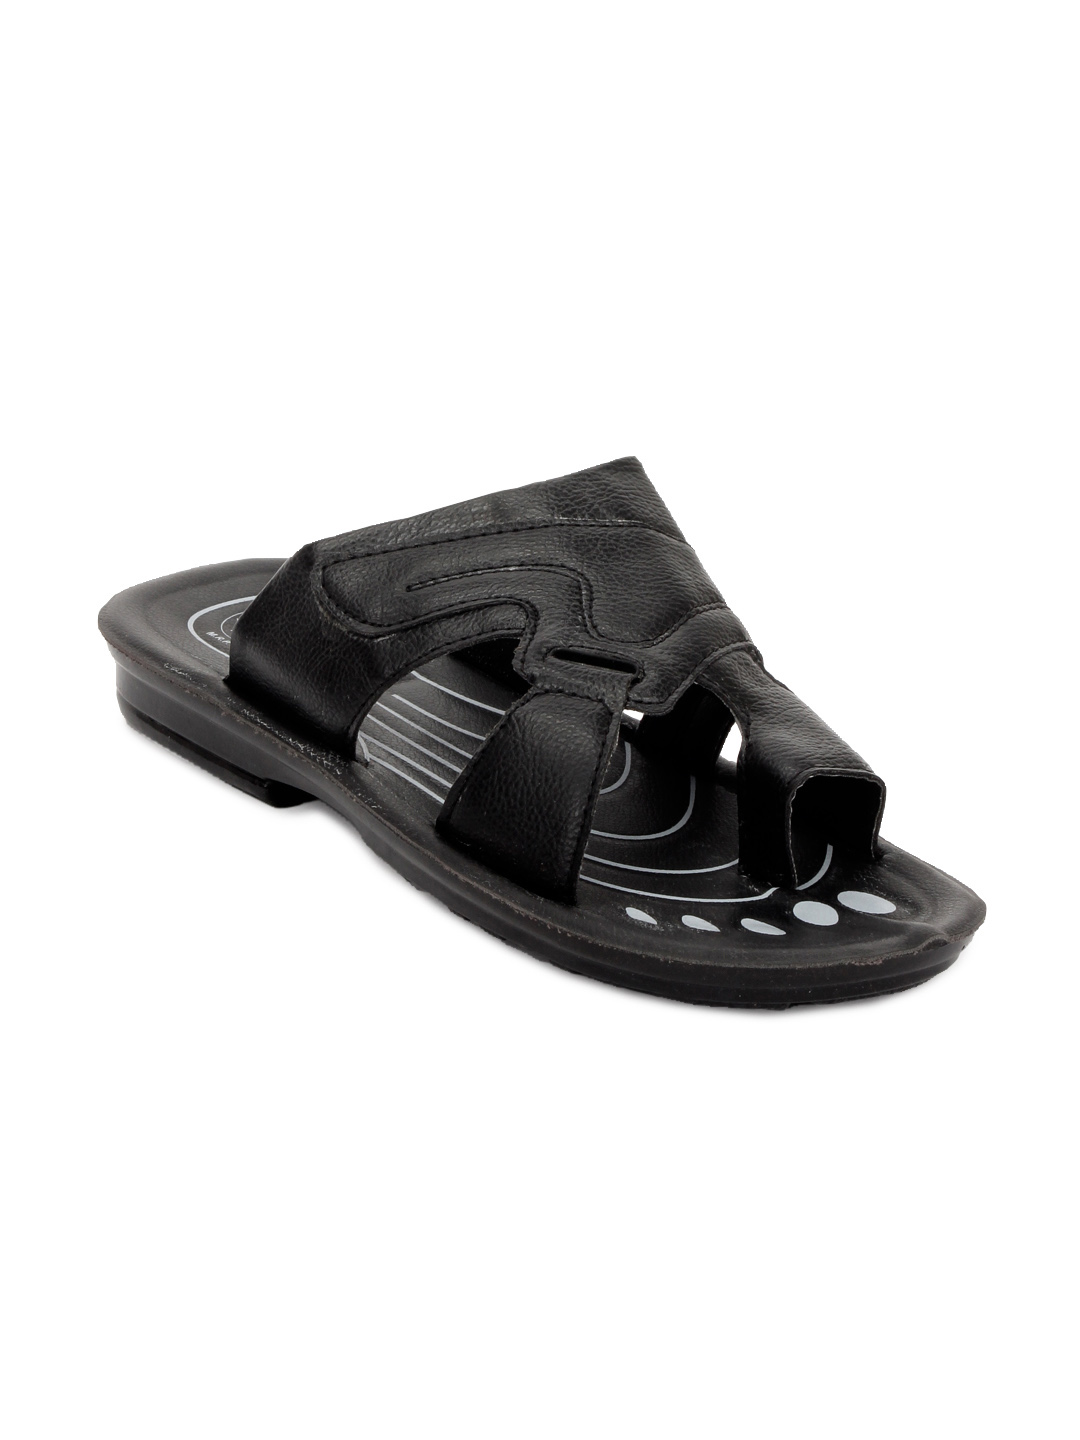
Coolers Men Black Sandals
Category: Footwear / Sandal / Sandals
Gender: Men
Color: Black
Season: Summer 2012
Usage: Casual